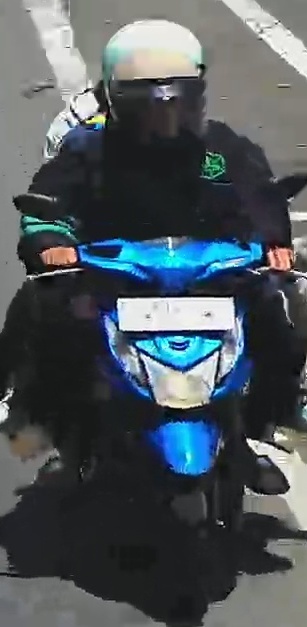
person-with-helmet: 2
person-without-helmet: 0